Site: saxony
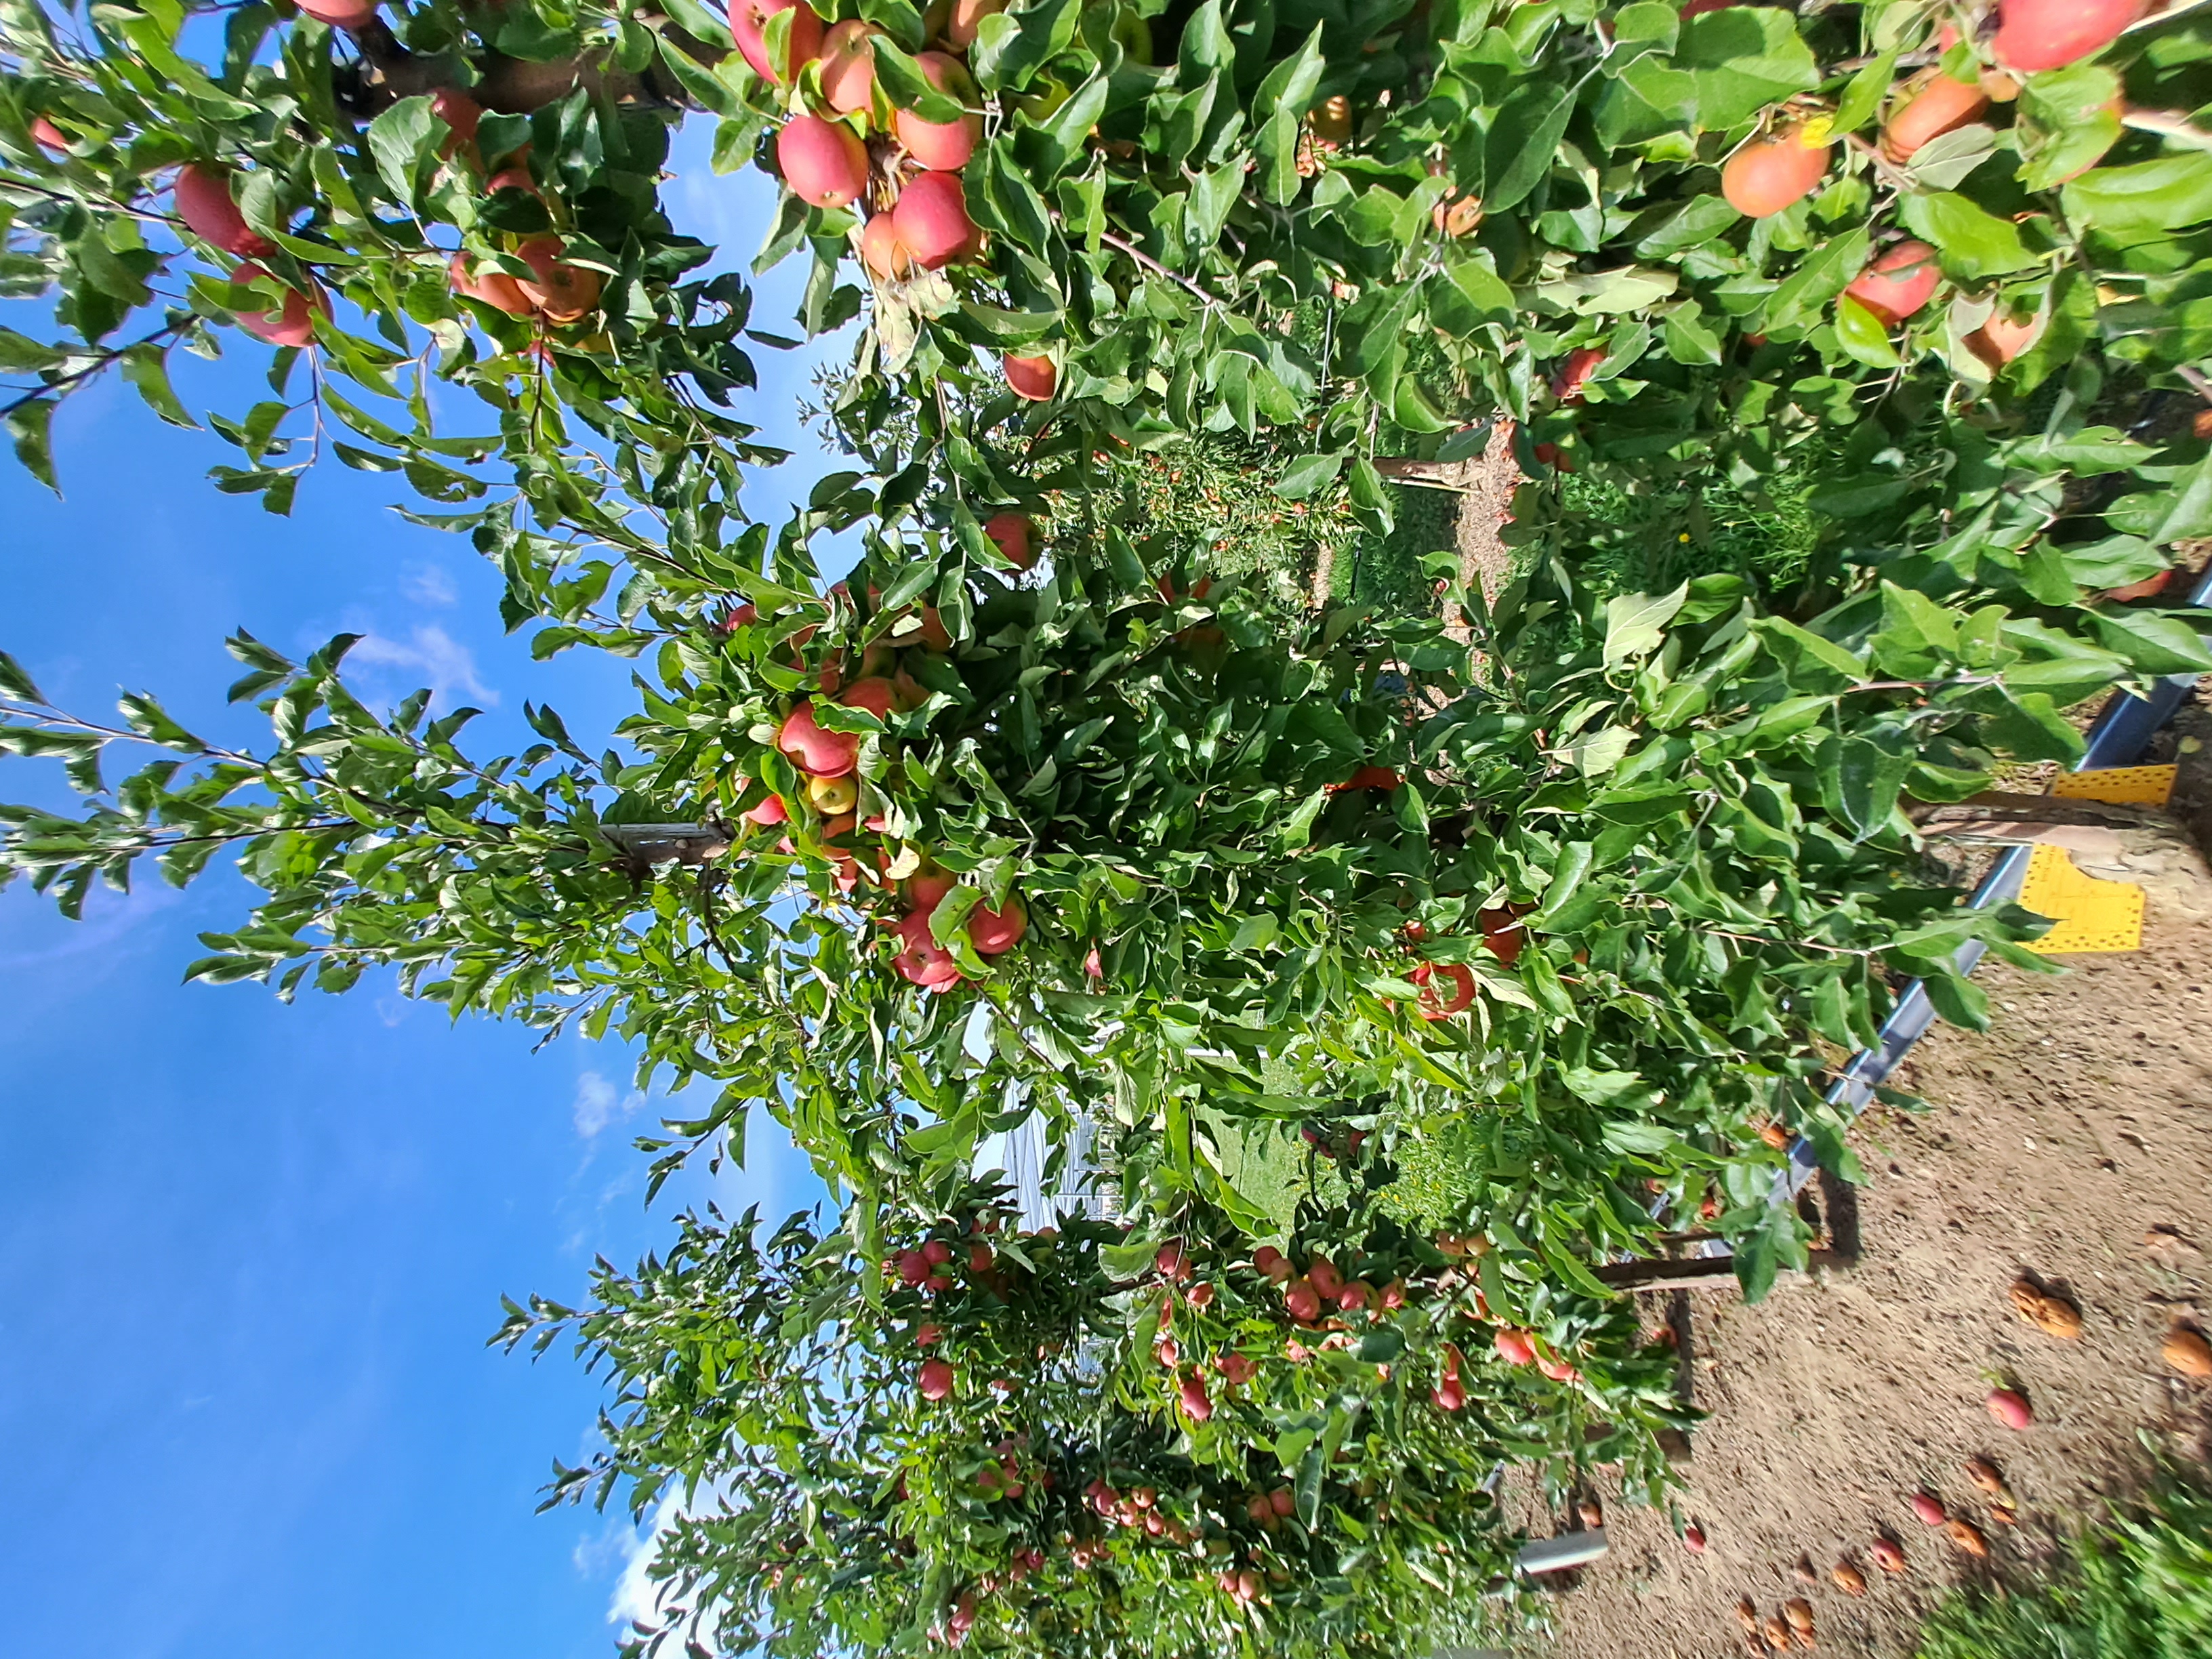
Growth stage (BBCH 87): Maturity of fruit and seed